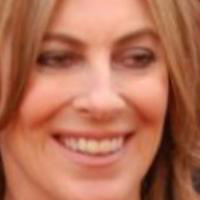
Age group: age 41-55